NHIndustries NH90

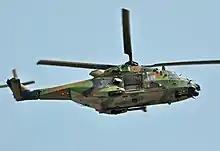
French Army NH90, 2014

The NH90 features a range of customizable avionics systems, dependent on customer selection and purpose. On some models, French firm Thales Group provides various parts of the avionics, such as the glass cockpit, full-colour multifunction displays, tactical mission and encrypted communication systems, the TopOwl helmet-mounted sight/display, IFF and autonomous navigation systems, and the electrical power generation system. Other systems include a forward looking infrared (FLIR), weather radar, digital map generation system, enhanced ground proximity warning system, personal locator system, and VHF/UHF/HF tactical radios. In 2015, the NH90 became the first helicopter to receive a laser-based airborne collision avoidance system. Onboard mission systems feature a dual-redundant databus, are compliant with MIL-STD 1553, and are comprehensively managed via sensor fusion functionality. Customer demand for future avionics improvements such as new data links and communication systems, as well as additional electro-optical sensors, has been anticipated by the manufacturer.